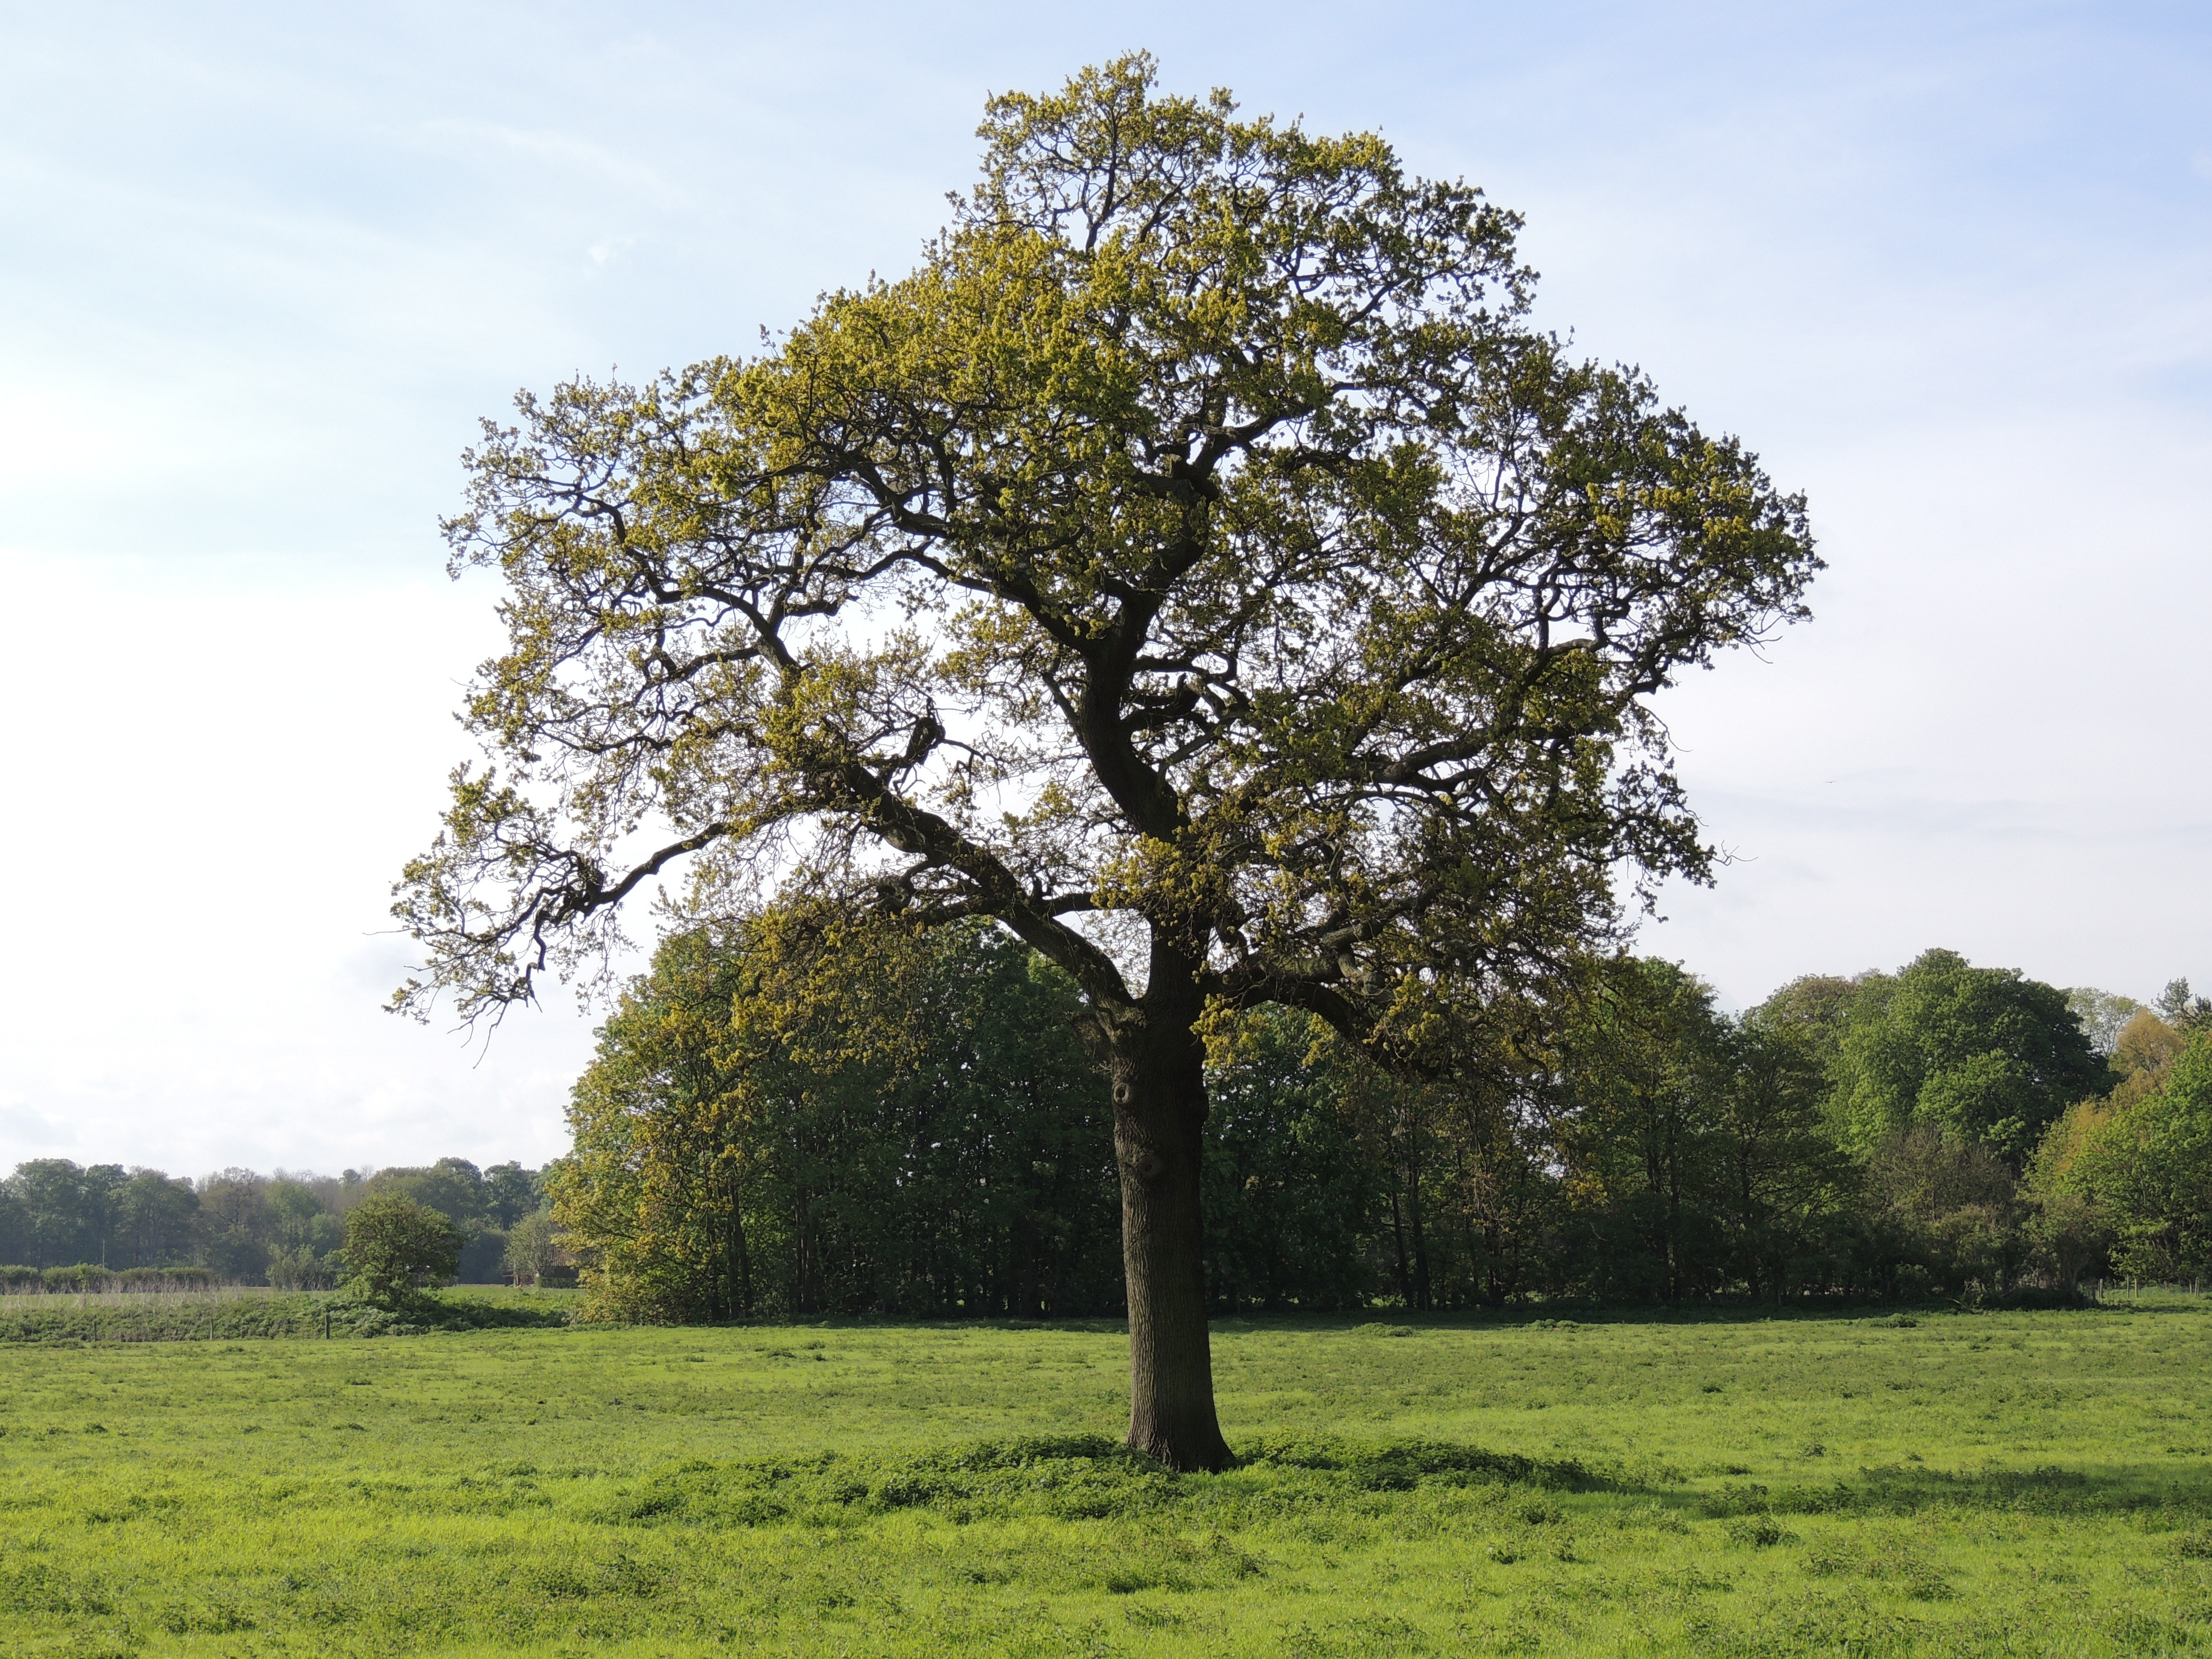
tree, nature, forest, wilderness, plant, field, meadow, leaf, flower, trunk, environment, produce, pasture, agriculture, savanna, leaves, outdoors, woods, shrub, branches, deciduous, oak, grove, woodland, ecosystem, organic, rural area, flowering plant, woody plant, land plant, plane tree family